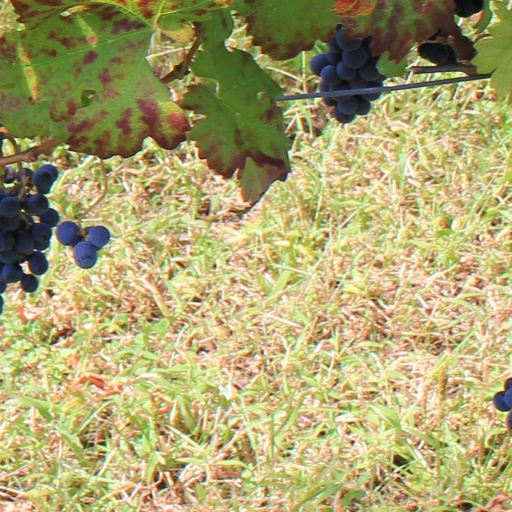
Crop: grape